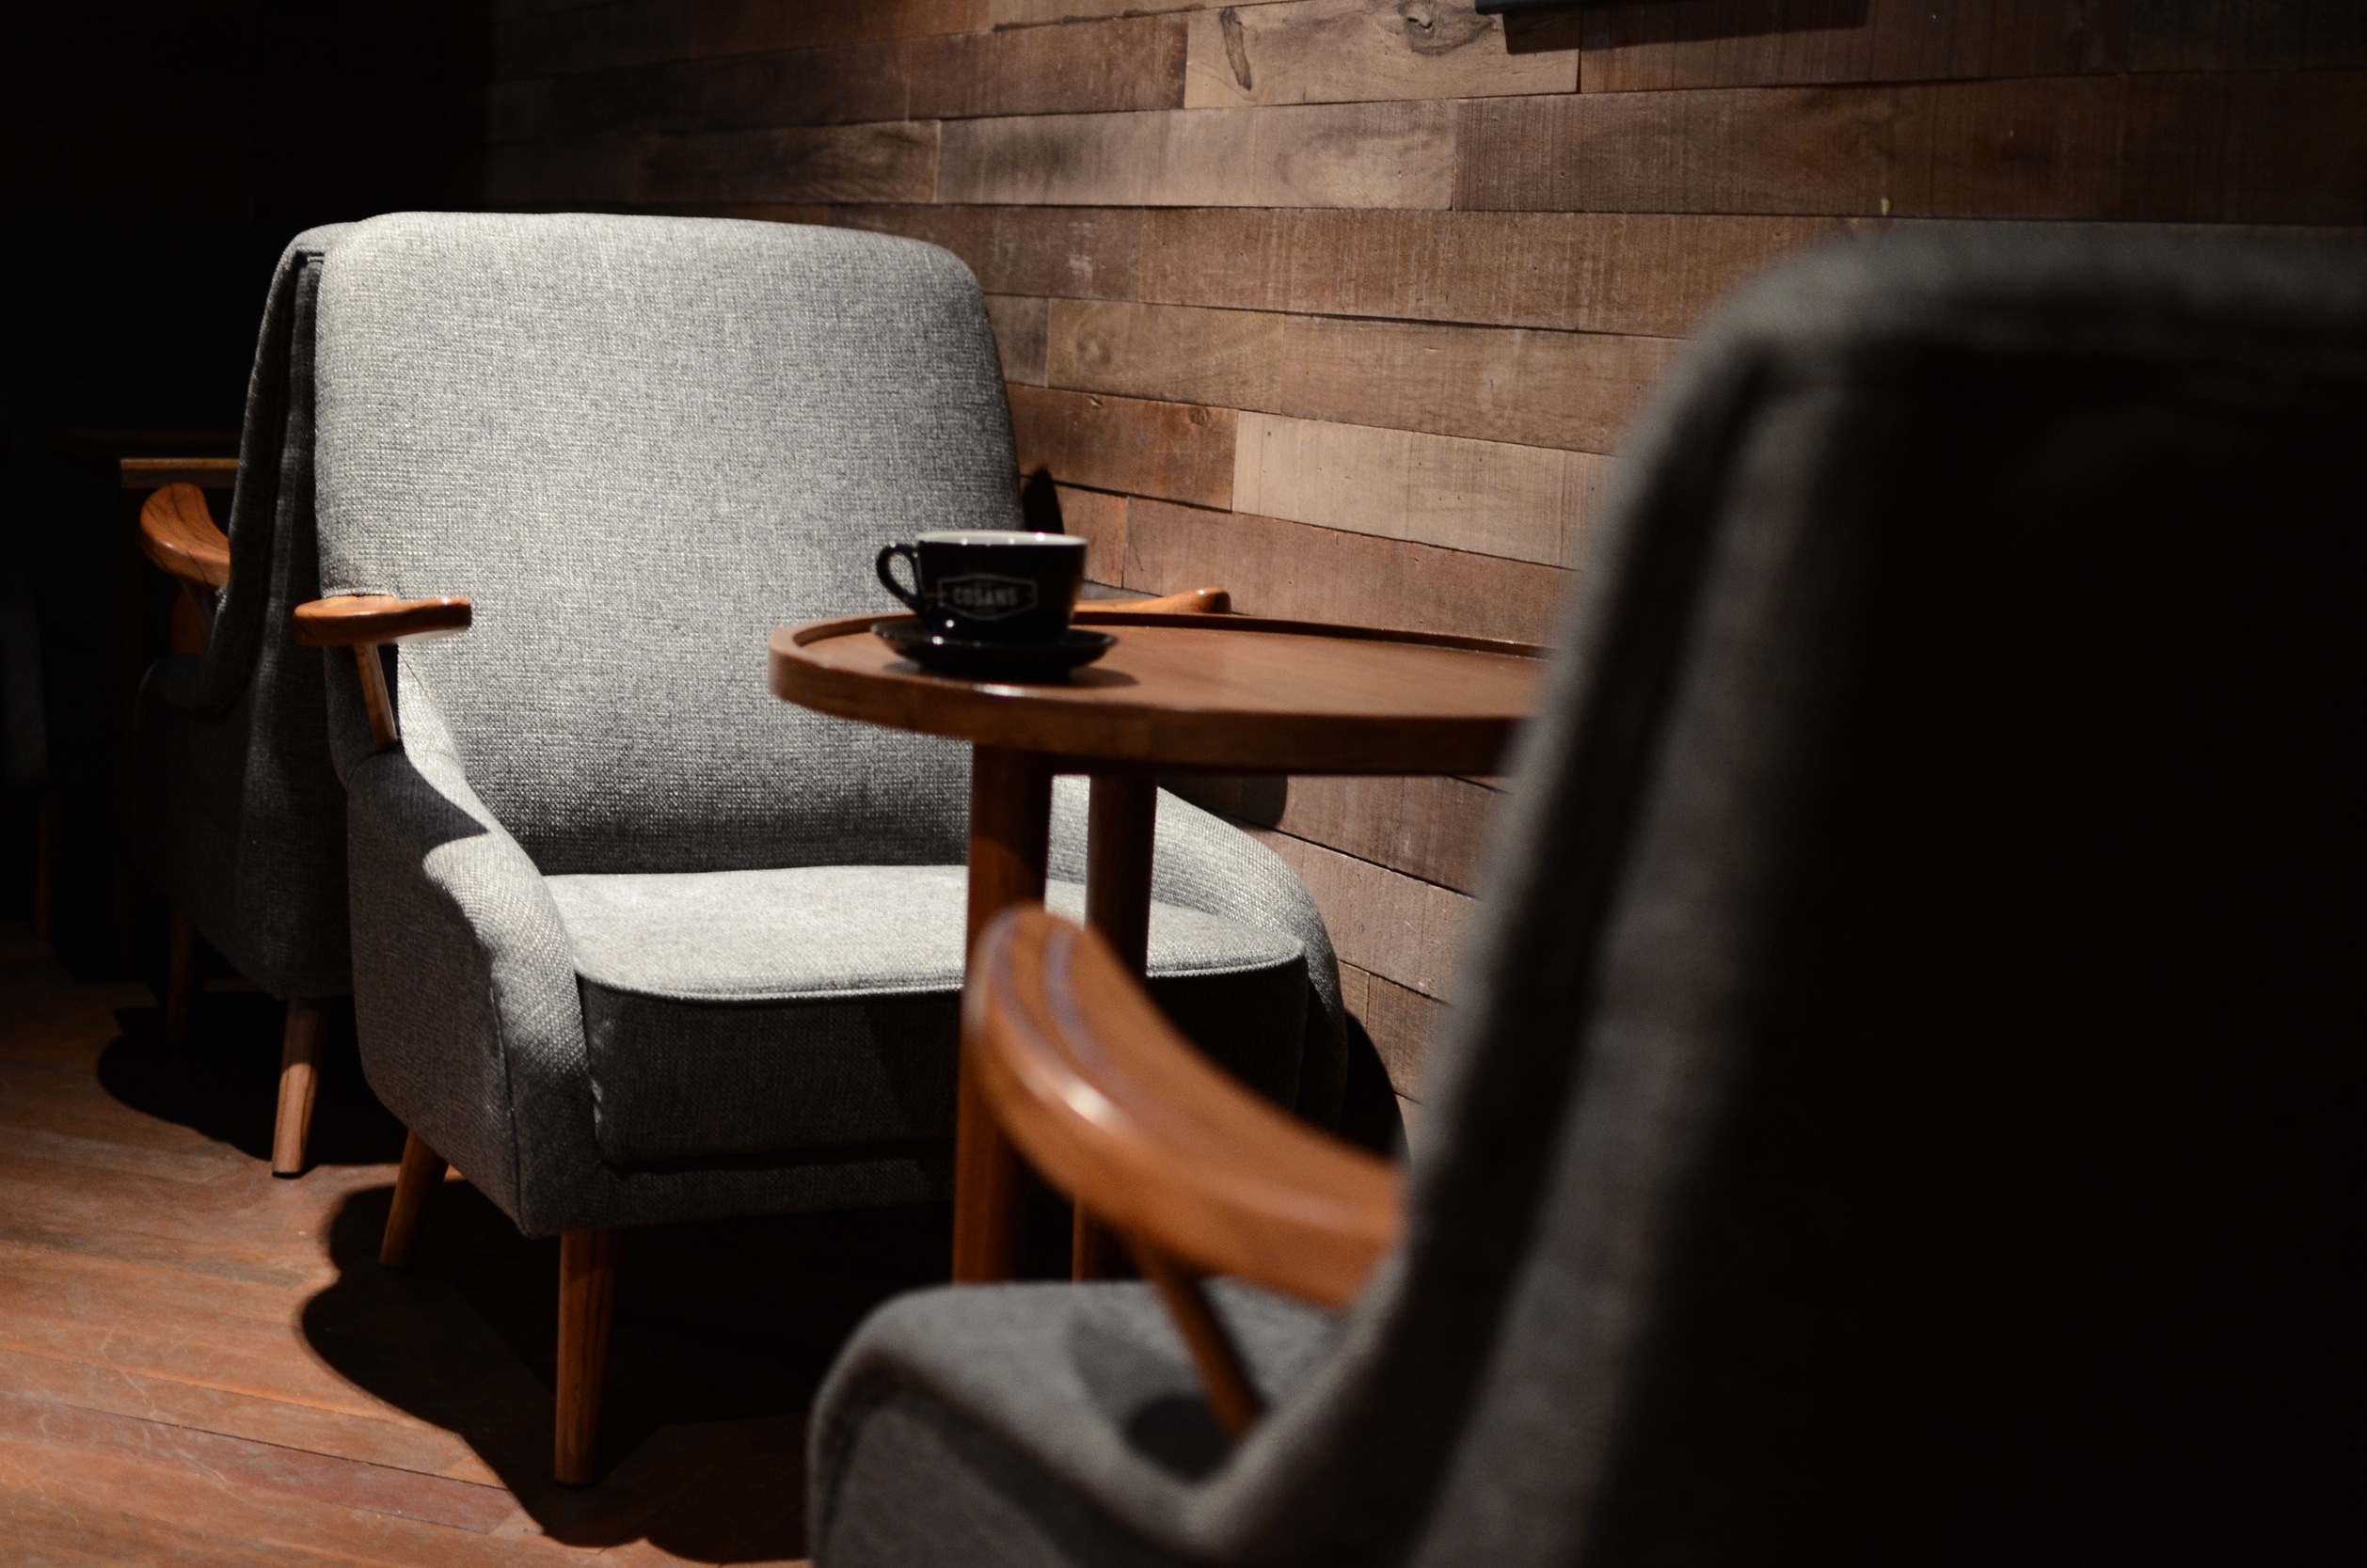
table, cafe, coffee, wood, chair, furniture, room, chairs, tables